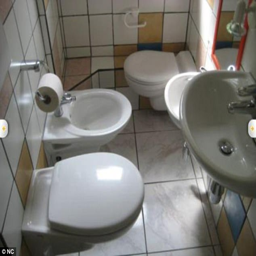
his and hers : if you 're both competing to use the bathroom first in the morning , this set - up will prove ideal